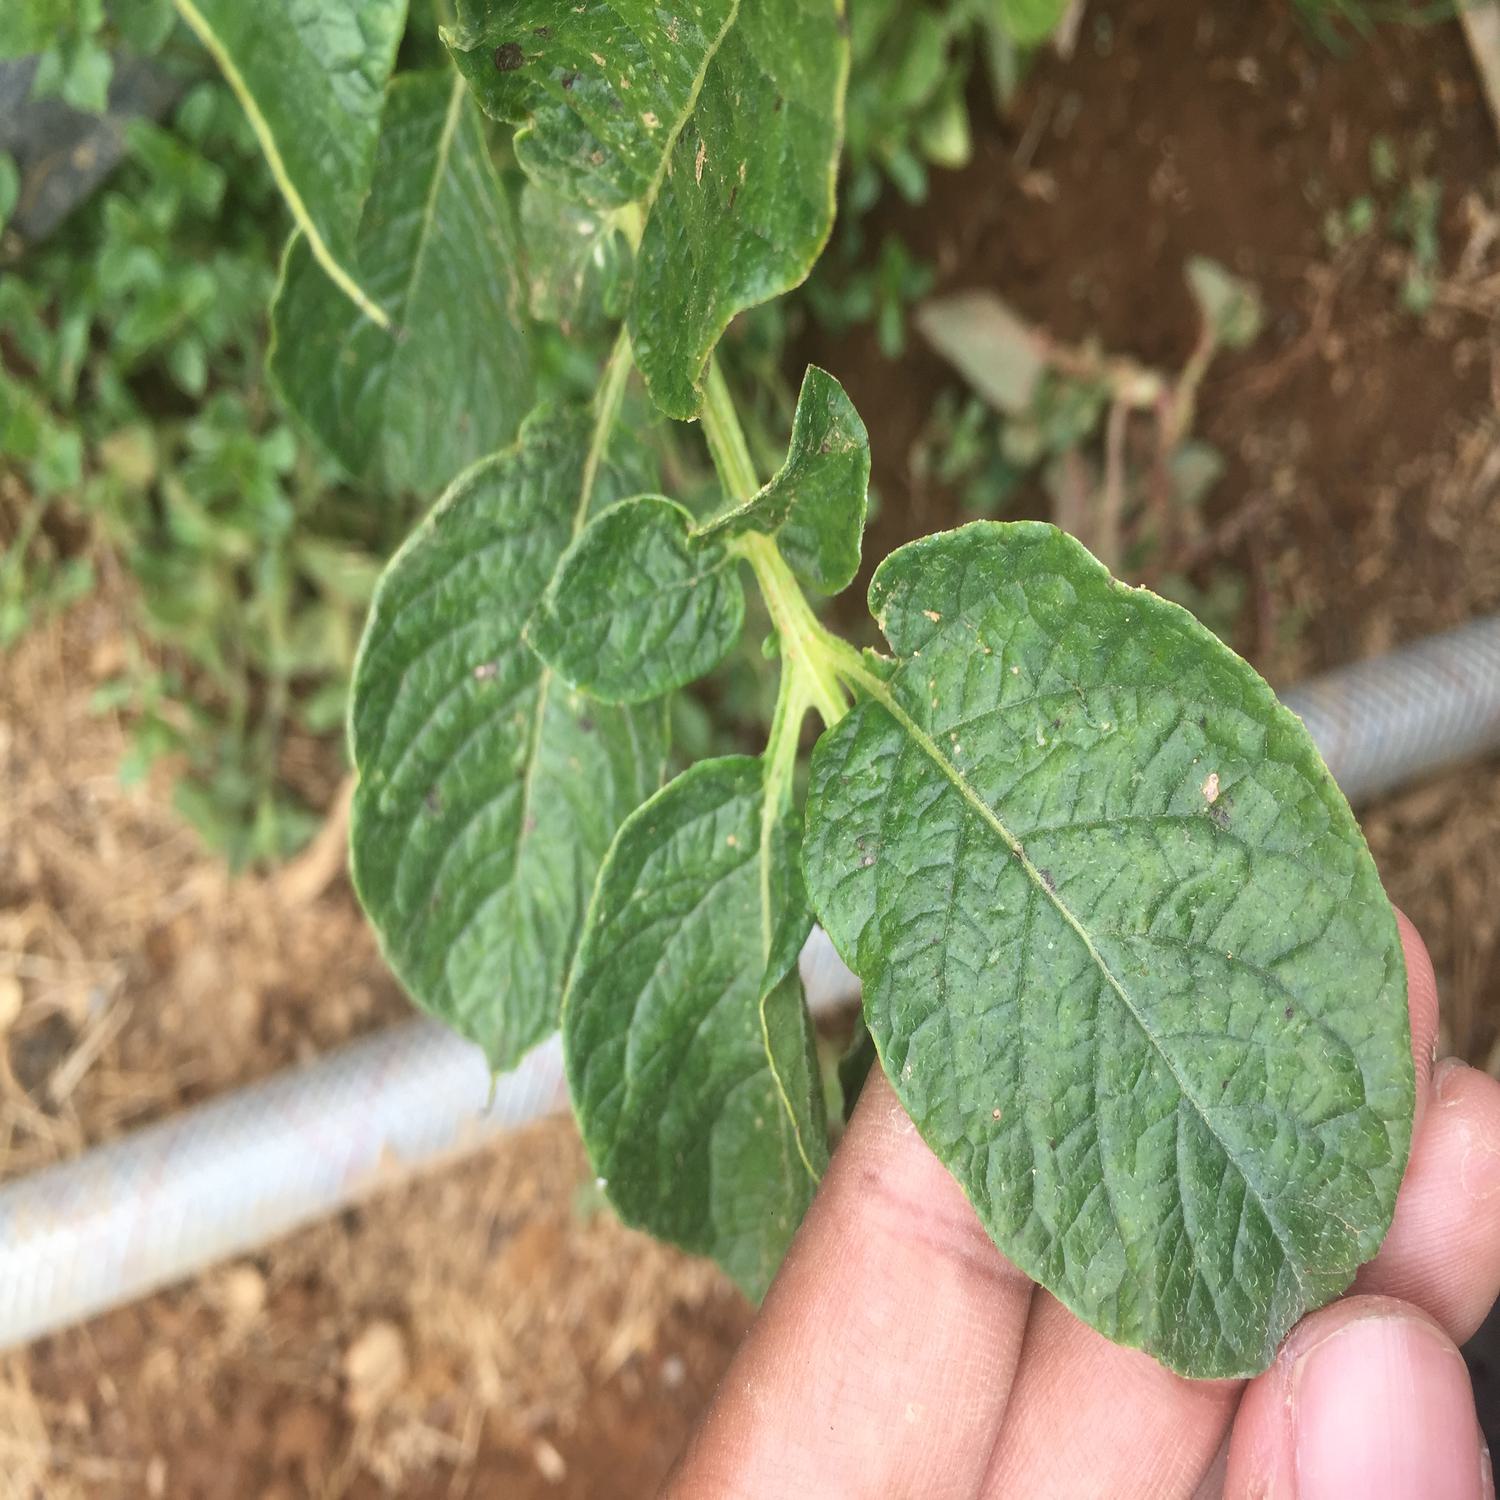
Etiqueta: Virus